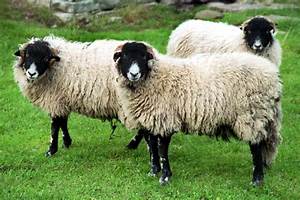
Label: sheep